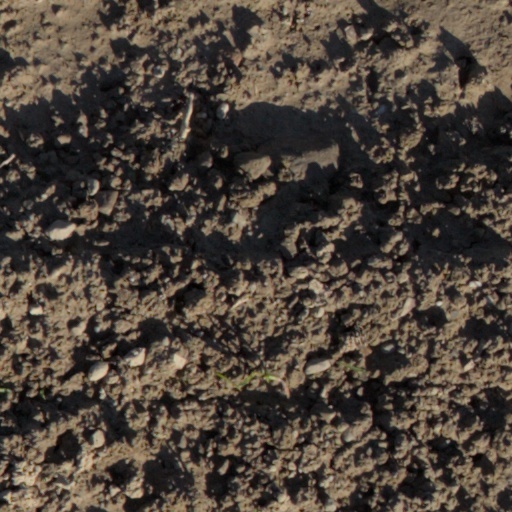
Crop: wheat